Business improvement districts in the United States

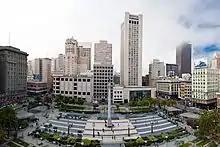
Union Square in San Francisco, California

In California, there are 3 primary types of BIDs all of which have their own standards for assessments and require different legal actions. In California, the payments made by the businesses and property owners within the districts are technically "fees" and not "taxes." Due to Proposition 13, adopted by the voters in 1978, California State statute no longer allows for "ad valorem" assessment (i.e., based on property value). As a result of Proposition 218 (1996), BIDs may no longer assess their participating businesses and property owners for general governmental services, but are limited to assessing fees for provision of special benefits to the affected properties over and above those conferred to the public at large, and the properties may only be assessed an amount proportional to the special benefit it receives.